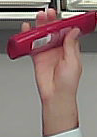
Product: loreal_shampoo